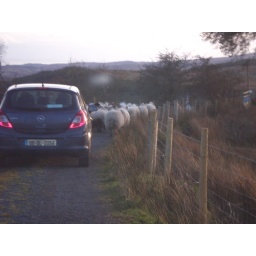
The Shepard was in the car, signaling a sheep dog with a whistle.